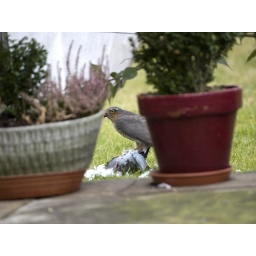
Die Taube in Nachbars Garten war zu langsam / The pigeon in next door neighbours garden just was too slow